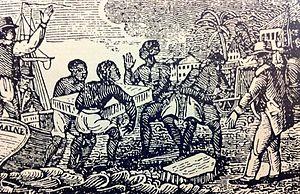
Le commerce de la glace est une industrie du XIXᵉ siècle dont l'objet est la récolte de blocs de glace d'origine naturelle, ensuite vendus aux commerçants, aux industriels et aux particuliers. La glace était récoltée à la surface des étangs et des cours d'eau gelés puis stockée dans des glacières avant d'être transportée par navire ou par train jusqu'aux clients dans le monde entier. Ce commerce révolutionna l'industrie agroalimentaire, mais fut supplanté au début du XXᵉ siècle par la production artificielle de glace.